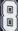
Number: 8